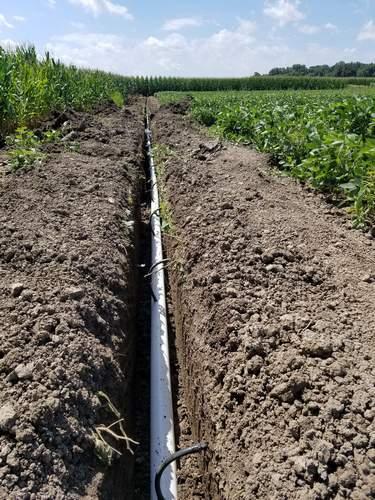
Inaonyesha shamba lenye mimea ya kijani pande zote mbili za mfereji wa udongo. Katikati ya mfereji  huo, kuna bomba jeupe la plastiki lililowekwa ardhini. Likionekana  kuwa sehemu ya mfumo wa umwagaji wa maji. Kuna mimea au mabomba madogo meusi yanayotoka kwenye bomba hilo,  ambayo huenda yanatumika kusambaza maji moja kwa moja ya mimea.